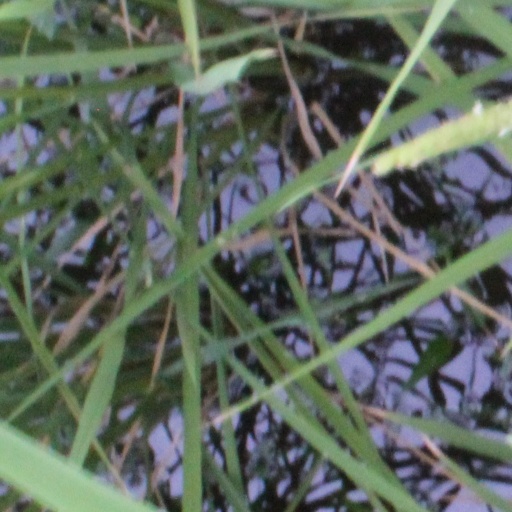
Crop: rice